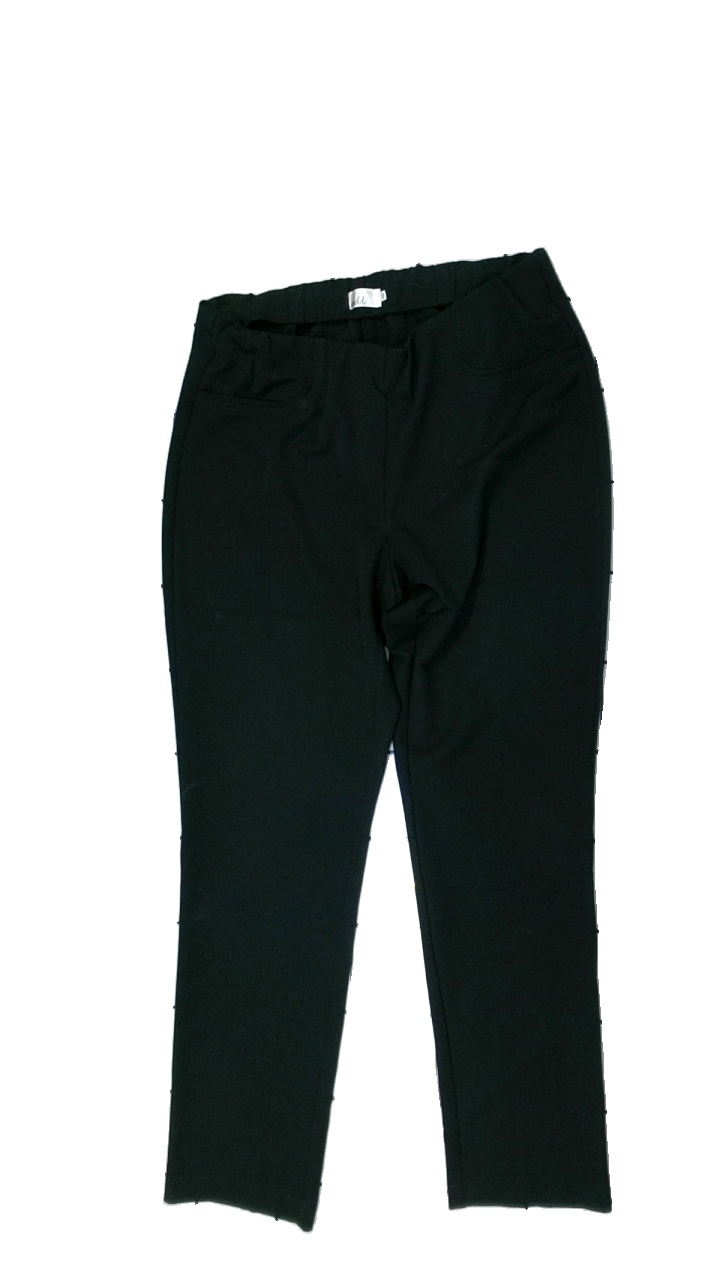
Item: Trousers (Ladies)
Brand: Isolde
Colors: Black
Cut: Regular
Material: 73% polyester, 27% cotton
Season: All
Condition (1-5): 4
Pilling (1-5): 2
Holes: Minor
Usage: Export
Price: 50-100